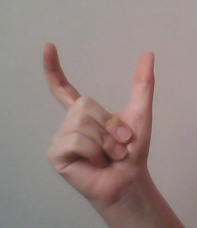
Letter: nun